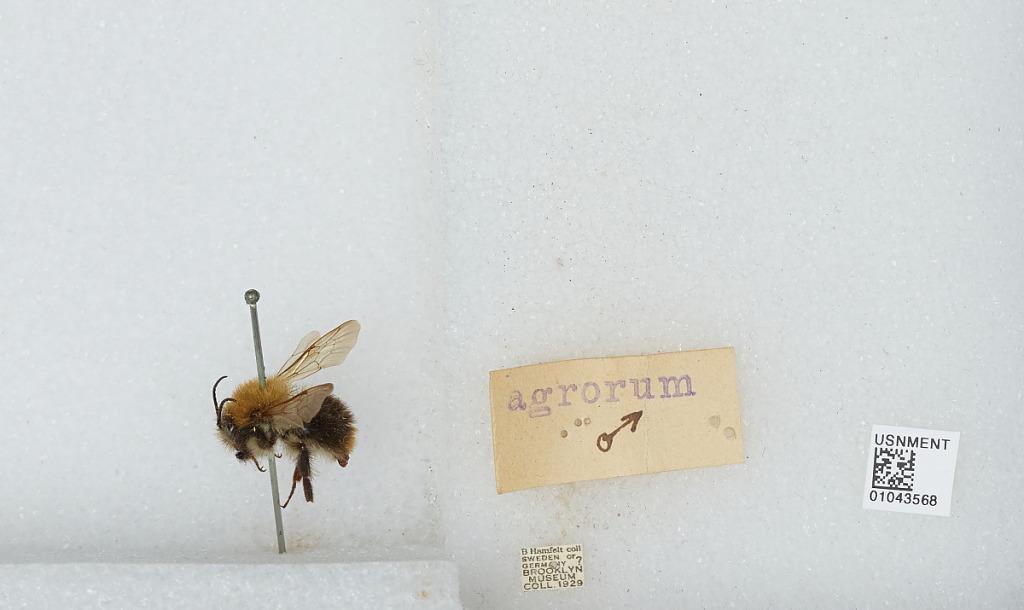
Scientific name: Bombus sp.
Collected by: B. Hamfelt
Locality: Sweden or Germany